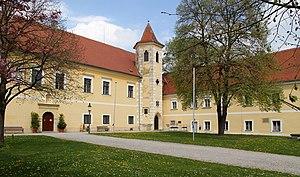
La Fantaisie en fa mineur, D. 940, opus posthume 103, est une œuvre pour piano à quatre mains composée par Franz Schubert en 1828, soit l'année même de sa mort. Elle est la seule œuvre qu'il ait explicitement dédiée à la jeune comtesse Caroline Esterházy, une de ses élèves qu'il aimait profondément et sans espoir, ainsi qu'en attestent des témoignages d'époque.